Viviano Codazzi

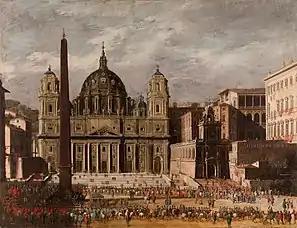
St. Peters Basilica

Most of Codazzi's paintings are medium-sized paintings of architecture, either ruins, ideal architecture, or capricci, in a landscape setting. The type of decorative architectural paintings that Salucci created represent a form that became popular in mid-17th century Rome. Art historians interpret the growing popularity of the architectural piece in 17th century Italy as the result of a shift of patronage from 'committente' to 'acquirente', that is, from painting on commission to painting on the open market. Architectural canvases were particularly welcome within the typical 17th-century decorative ensemble, where walls were completely covered with paintings of various types and sizes. The architectural piece lent variety to such ensembles by introducing the strong verticals and horizontals of its subject matter.